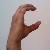
The image shows a hand gesture representing the letter 'C' in Indian Sign Language.